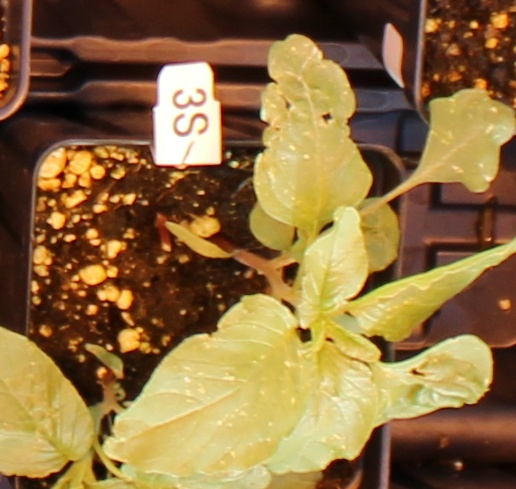
Label: Redroot Pigweed